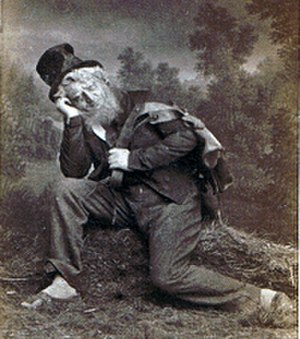
Peer Gynt
Peer Gynt er et dramatisk digt af Henrik Ibsen, skrevet i 1867 og med premiere på Christiania Theater i Christiania 24. februar 1876, med musik af Edvard Grieg. Historien er baseret på sagnene om Per Gynt, der var rensdyrjæger fra Gudbrandsdalen i 1600-tallet.